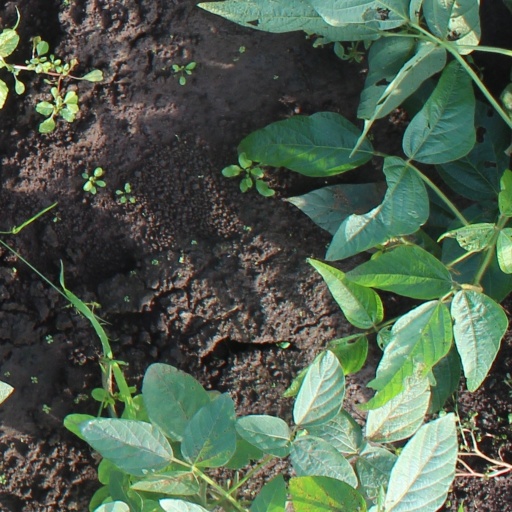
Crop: soybean